Port of Tianjin

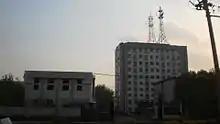
Tianjin Coastal Radio's Tanggu Station

The Beihai Navigational Security Center's Tianjin Communications and Information Center (北海航海保障中心天津通信中心) runs the Tianjin Coastal Station (天津海岸电台, Callsign: "XSV"; Call: "Tianjin Radio"; MMSI 004121100). The Station is in charge of the communication obligations of the Global Maritime Distress Safety System in the Port's jurisdiction, supports the SAR Center's communication needs, and supports the MSA's duties of coordination and communications.